Tzu Chi

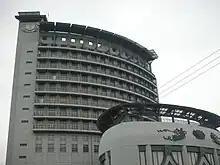
Tzu Chi Culture and Communications building

Tzu Chi is most well-known for its disaster relief efforts worldwide. In carrying out these projects, Tzu Chi has a policy that forbids public gatherings for the sole purpose of specific political, economic, and religious groups. Tzu Chi volunteers are not to discuss business, politics, or preach religion while giving aid. One of the most iconic attributes of Tzu Chi disaster relief efforts is that volunteers not only provide short term aid but also partake in long-term projects to rebuild the communities affected. Tzu Chi often builds new homes, schools, hospitals, and places of worship (including churches and mosques for non-Buddhists) for victims following a disaster.